Greater Mumbai Police

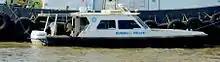
Mumbai Police Speedboat

The Mumbai Police Headquarters are in a Grade II-A listed heritage building that was built in 1894 and designed by John Adams, who also designed the Royal Bombay Yacht Club. It is located opposite Crawford Market in South Mumbai, a mile away from the Victoria Terminus. The construction work started on 17 November 1894 and finished two years later on 24 December 1896. The building was formally opened on 1 January 1897.